Southern Xinjiang railway

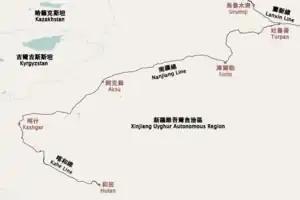
Map of the Southern Xinjiang (Nanjiang) railway from Turpan to Kashgar

The Southern Xinjiang railway or Nanjiang railway, is a railway between Turpan and Kashgar in Xinjiang, China. The railway is in length and runs along the southern slope of the Tian Shan mountain range, connecting all major cities and towns of the Northern Tarim Basin, including Turpan, Hejing, Yanqi, Korla, Luntai (Bügür), Kuqa, Toksu (Xinhe), Aksu, Maralbexi (Bachu), Artux, and Kashgar.